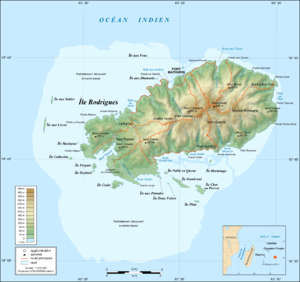
Carte topographique en français de l'île de Rodrigues, Maurice Échelle
"Rodrigues est la plus petite des îles principales de l’archipel des Mascareignes. Elle est surnommée ""la Cendrillon des Mascareignes"".